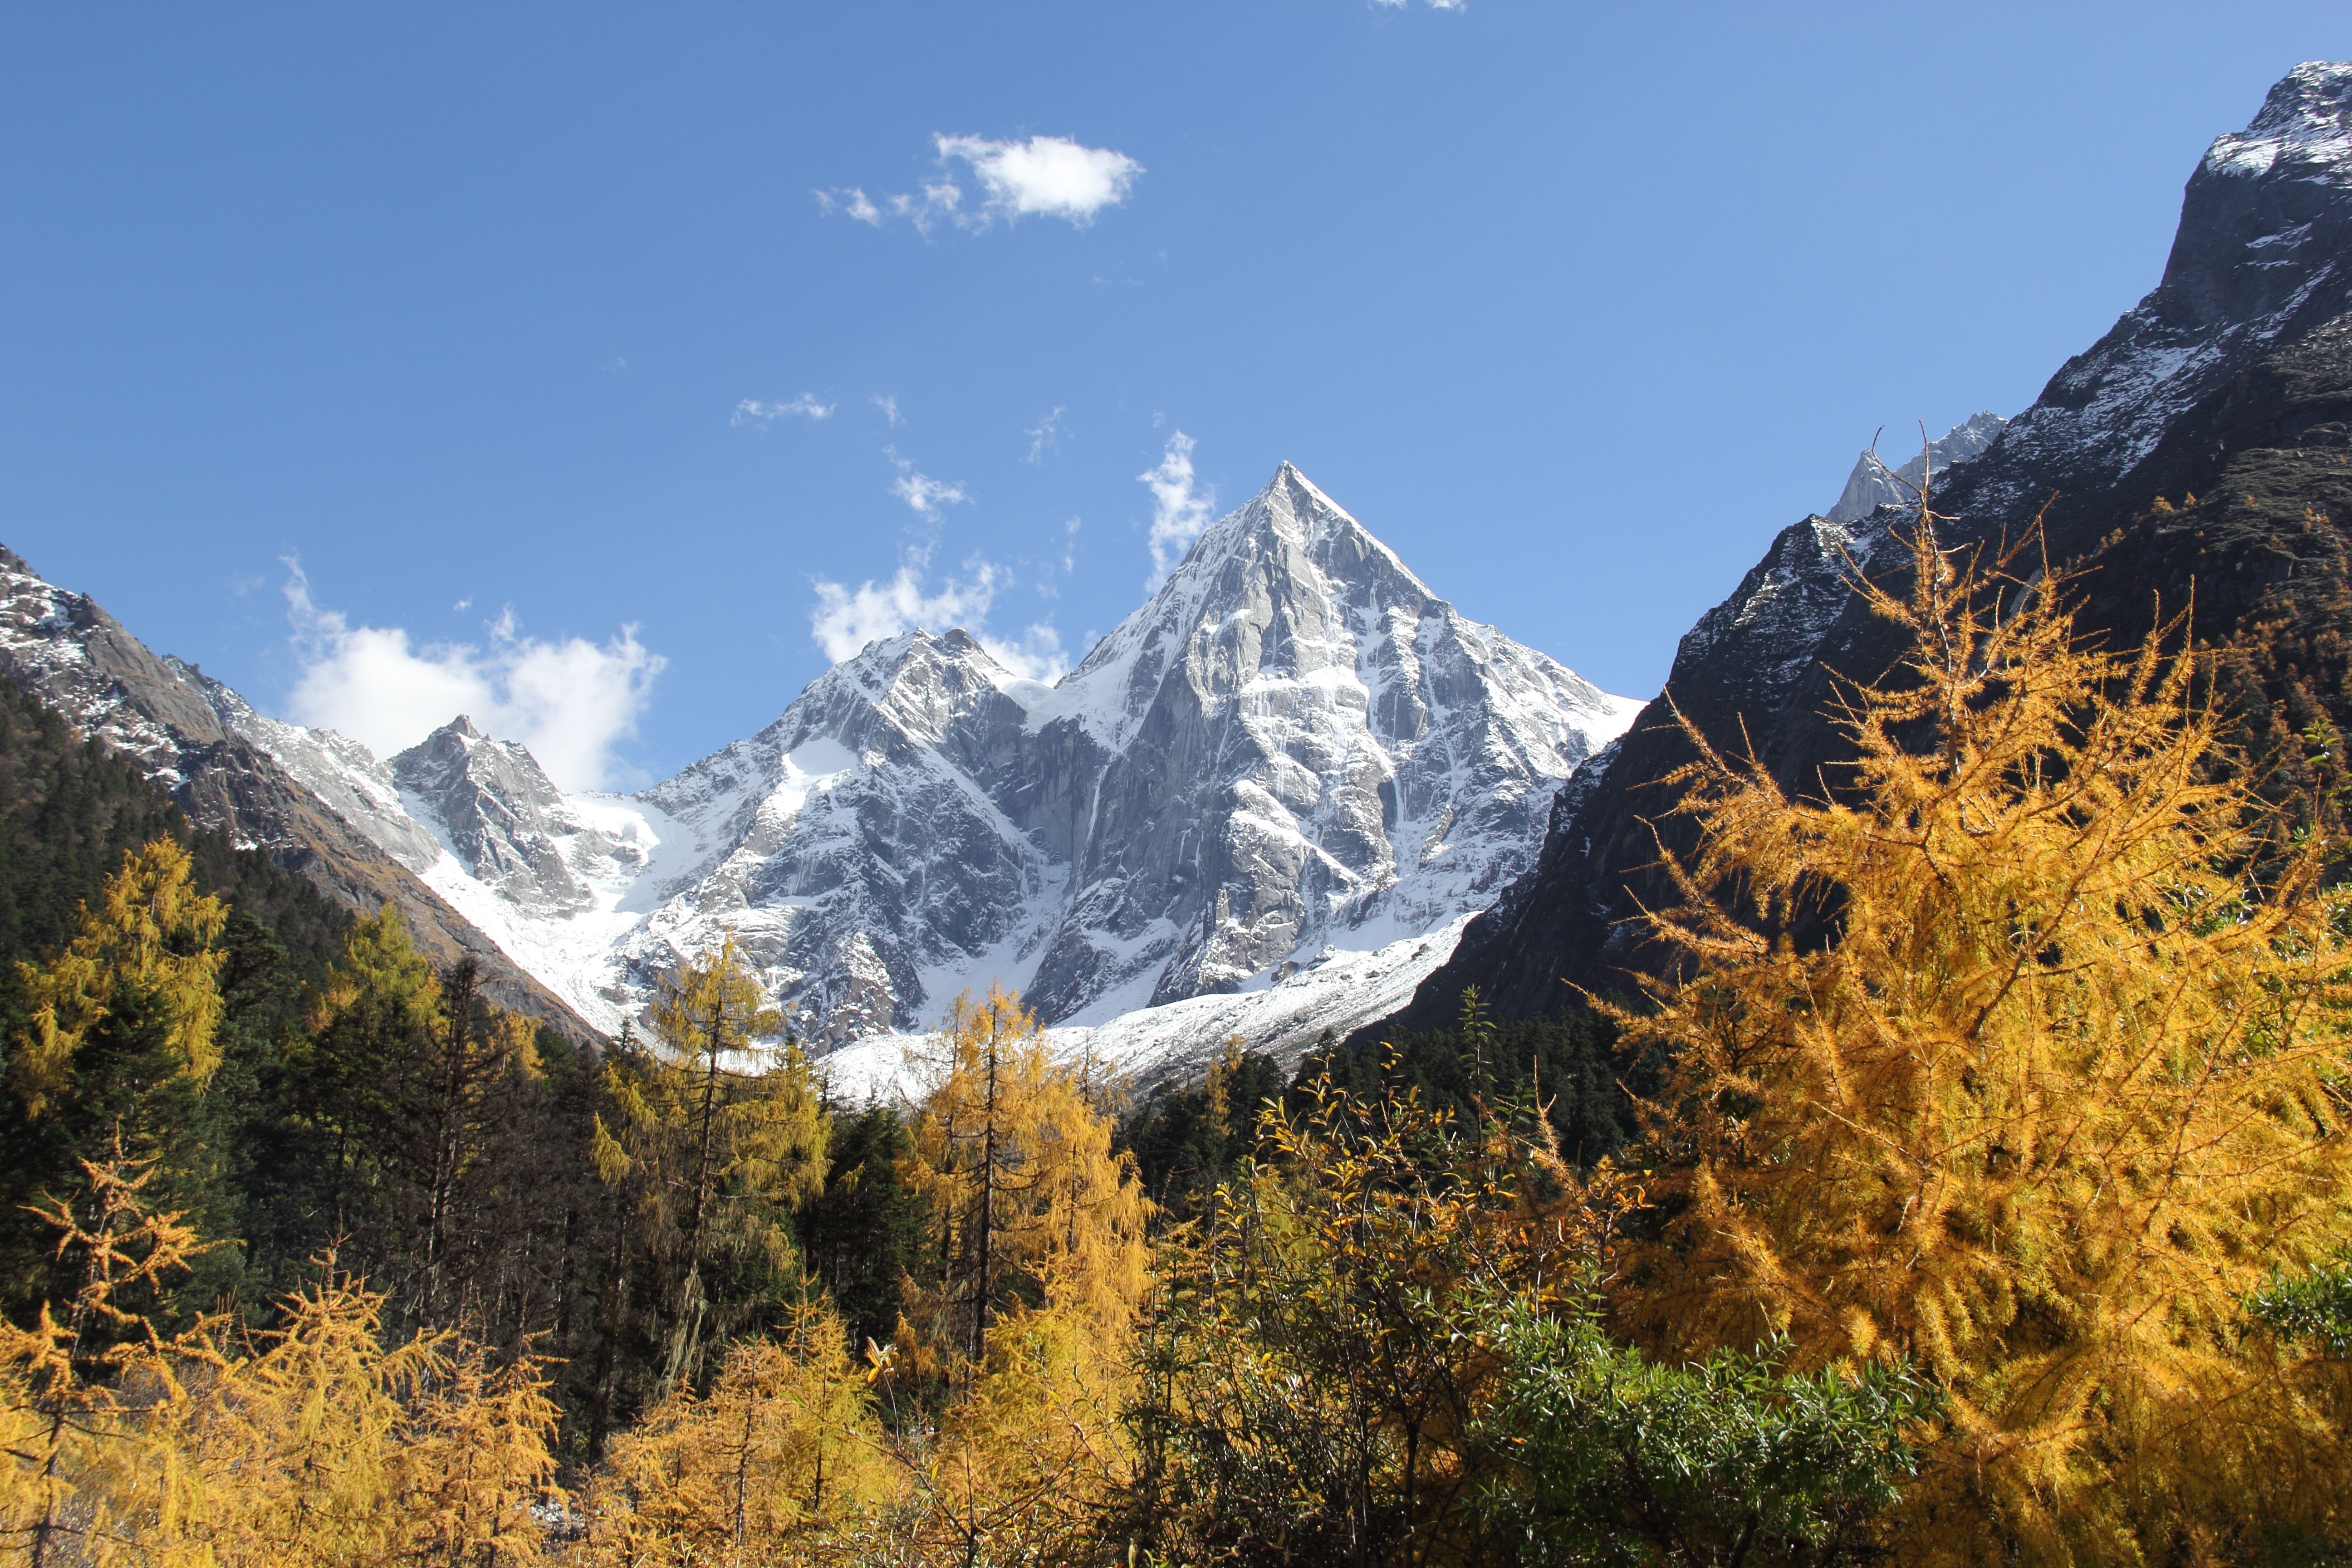
landscape, tree, nature, wilderness, walking, mountain, adventure, valley, mountain range, autumn, national park, season, ridge, summit, snow mountain, alps, plateau, the scenery, landform, bi peng gou, mountain pass, geographical feature, mountainous landforms